CIÉ 071 Class

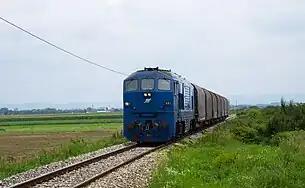
The Yugoslavian version of the EMD JT22CW (ŽS series 666) which was used on Tito's Blue Train near Ruma

The Class 110 as they are known by NI Railways is identical to the Class 071. NI Railways has three of these locomotives, which are now mainly used for ballasting duties since their replacement on the Enterprise and other passenger duties. These locomotives are numbered 111, 112, and 113. A number 8 was prefixed to all the original numbers for NIR's computer system.